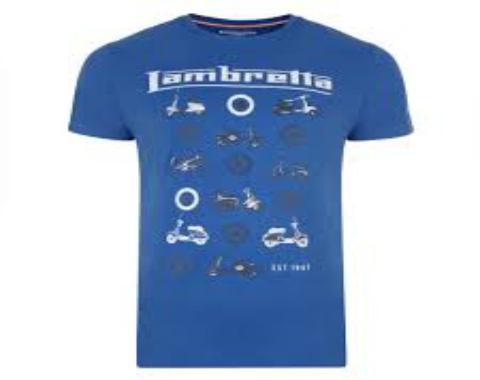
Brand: lambretta
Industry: Transportation